Jamestown Church

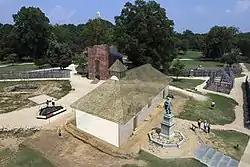
Digital model of the second church in relation to the current structure.

As a result of detailed surveys of the site by Jamestown Rediscovery, six churches are believed to have been built on two different sites at James Fort. Churches 1 and 2 were located inside the confines of the original fort, whereas Churches 3-6 were built nearby on the current site, located within the extended wall area of the original fort. The oldest surviving visible section of any structure is the tower, usually dated sometime in the mid 17th century.